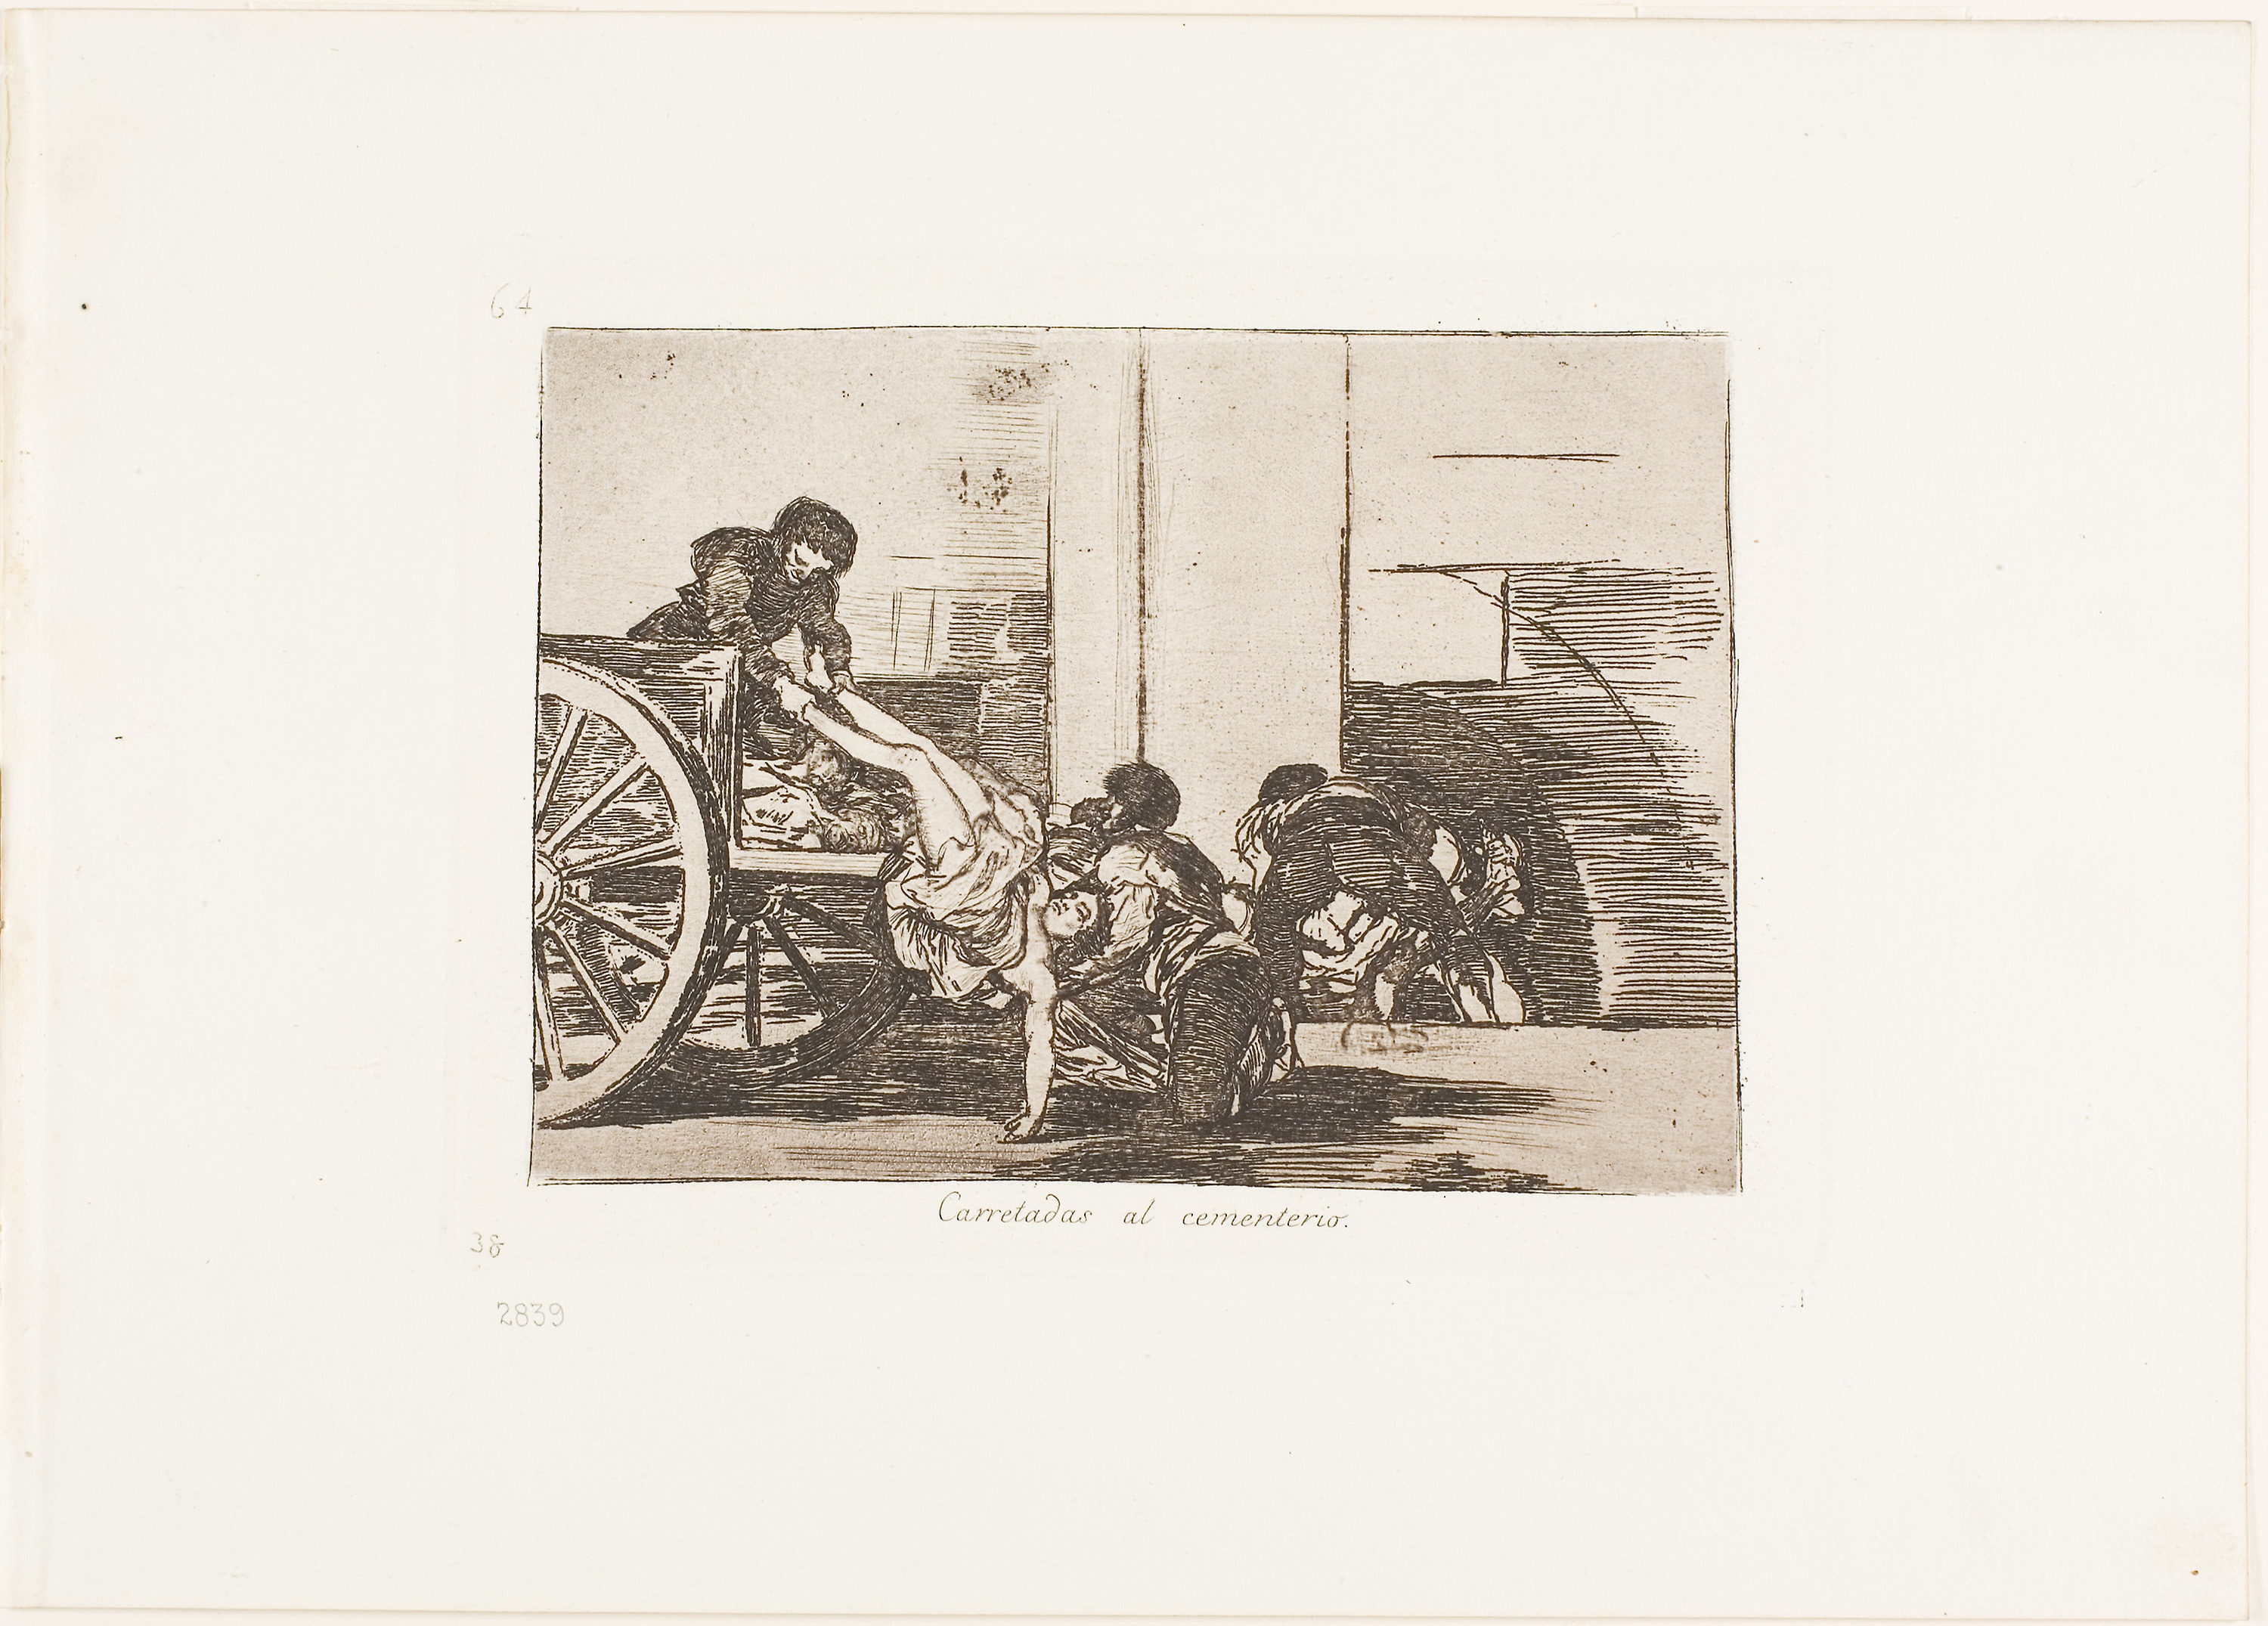
text, art, illustration, printmaking, visual arts, drawing, stock photography, history, paper product, paper